Paolo Giubellino

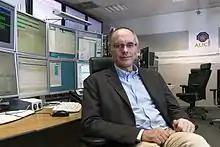
Giubellino in 2014

Paolo Giubellino (born 9 November 1960) is an Italian experimental particle physicist working on High-Energy Nuclear Collisions. Currently he is the joint Scientific Managing Director of the Facility for Antiproton and Ion Research (FAIR) and the GSI Helmholtz Centre for Heavy Ion Research (GSI) and Professor at the Institute of Nuclear Physics of the Technische Universität Darmstadt.